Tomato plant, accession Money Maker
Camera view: horizontal (90 deg, fisheye); turntable rotation: 330 degrees
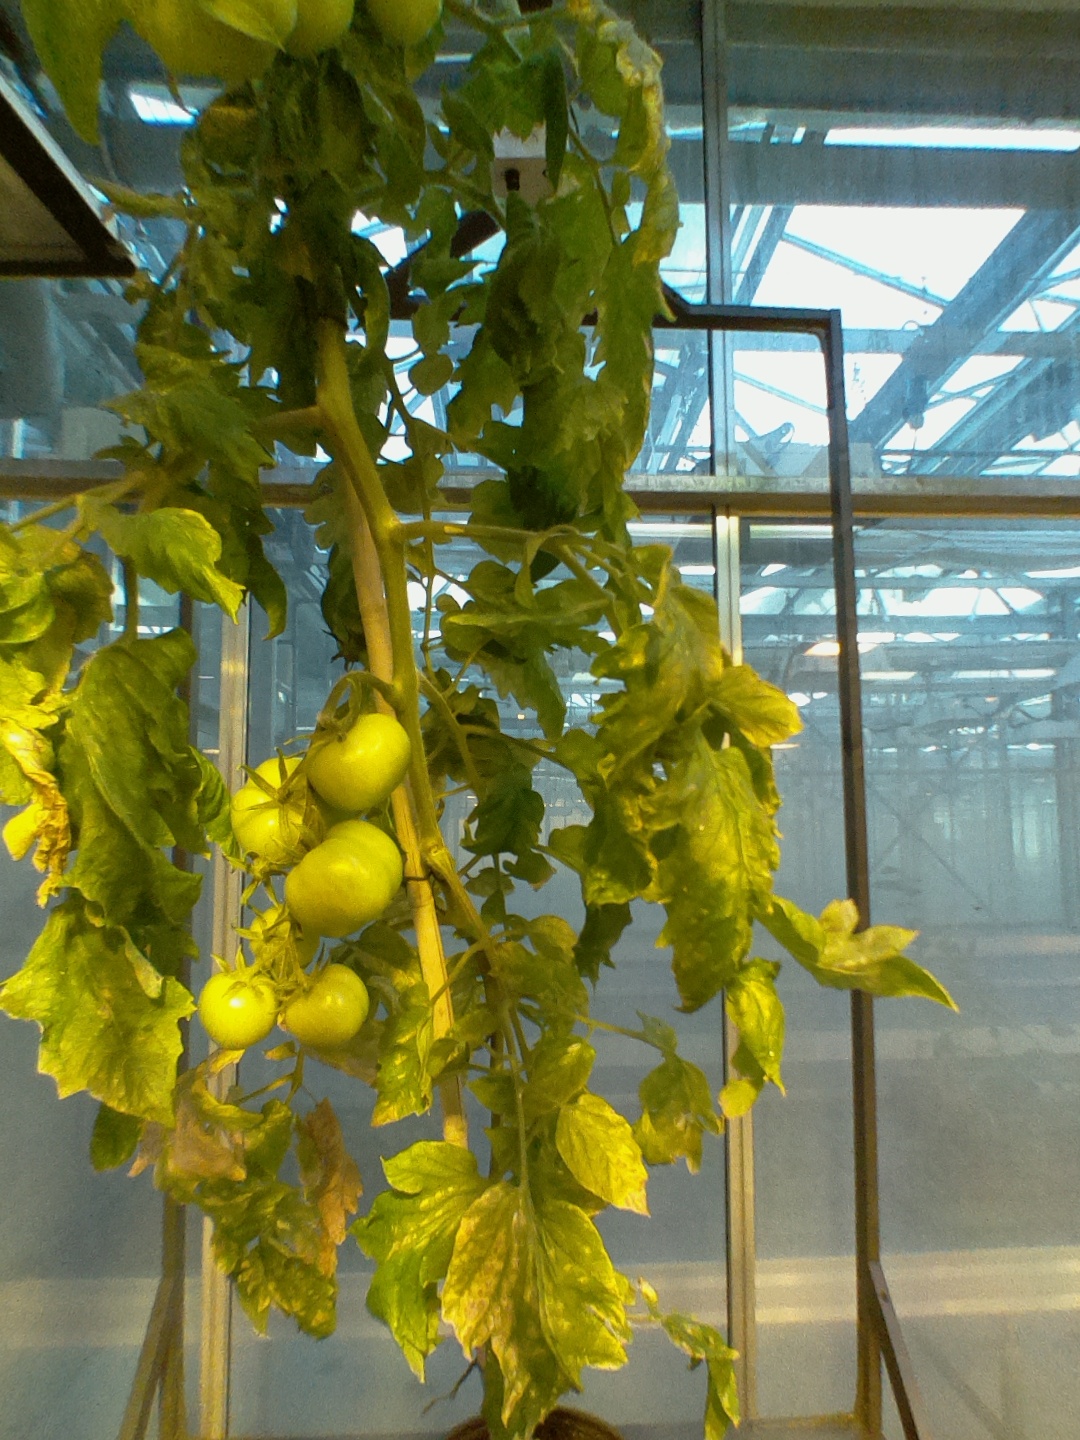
BBCH growth stage 79: 90% -100% of final fruit size